Paul Scheer

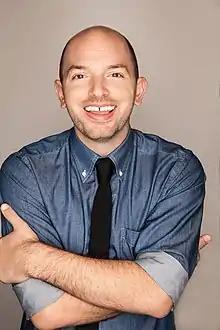
Scheer in 2016

Paul Christian Scheer (born January 31, 1976) is an American comedian, actor, filmmaker, and podcaster. Scheer is best known for his roles in FX/FXX's "The League" and Showtime's comedy series "Black Monday". Scheer also co-created and starred in MTV's "Human Giant" and Adult Swim's series "", and has had recurring roles on ABC's "Fresh Off the Boat" and HBO's "Veep". He is also known for voicing Chip Whistler in Disney’s "Big City Greens".